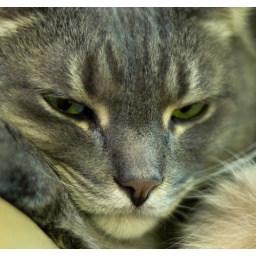
My boy does not like when I shove a camera in his sleeping face